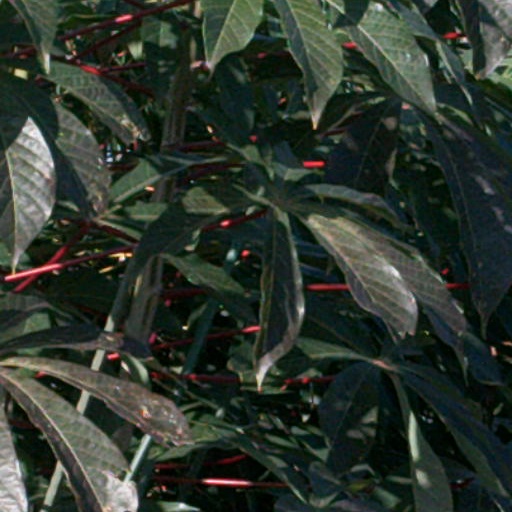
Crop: cassava